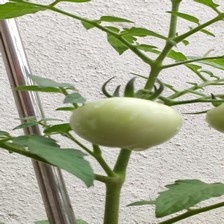
Label: tomato